Catalogue of Triangle Cubics

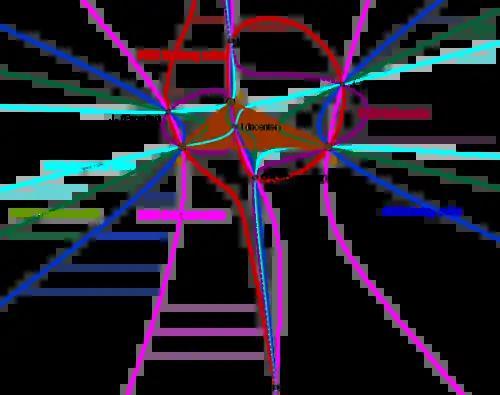
First six cubics in the Catalogue of Triangle Cubics

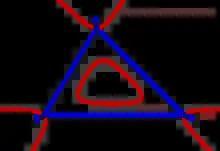
Tucker cubic (cubic K011 in the Catalogue) of triangle ABC drawn using the GeoGebra command "Cubic(A,B,C,11)".

GeoGebra, the software package for interactive geometry, algebra, statistics and calculus application has a built-in tool for drawing the cubics listed in the Catalogue. The command